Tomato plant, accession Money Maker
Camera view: tilt-top (135 deg); turntable rotation: 210 degrees
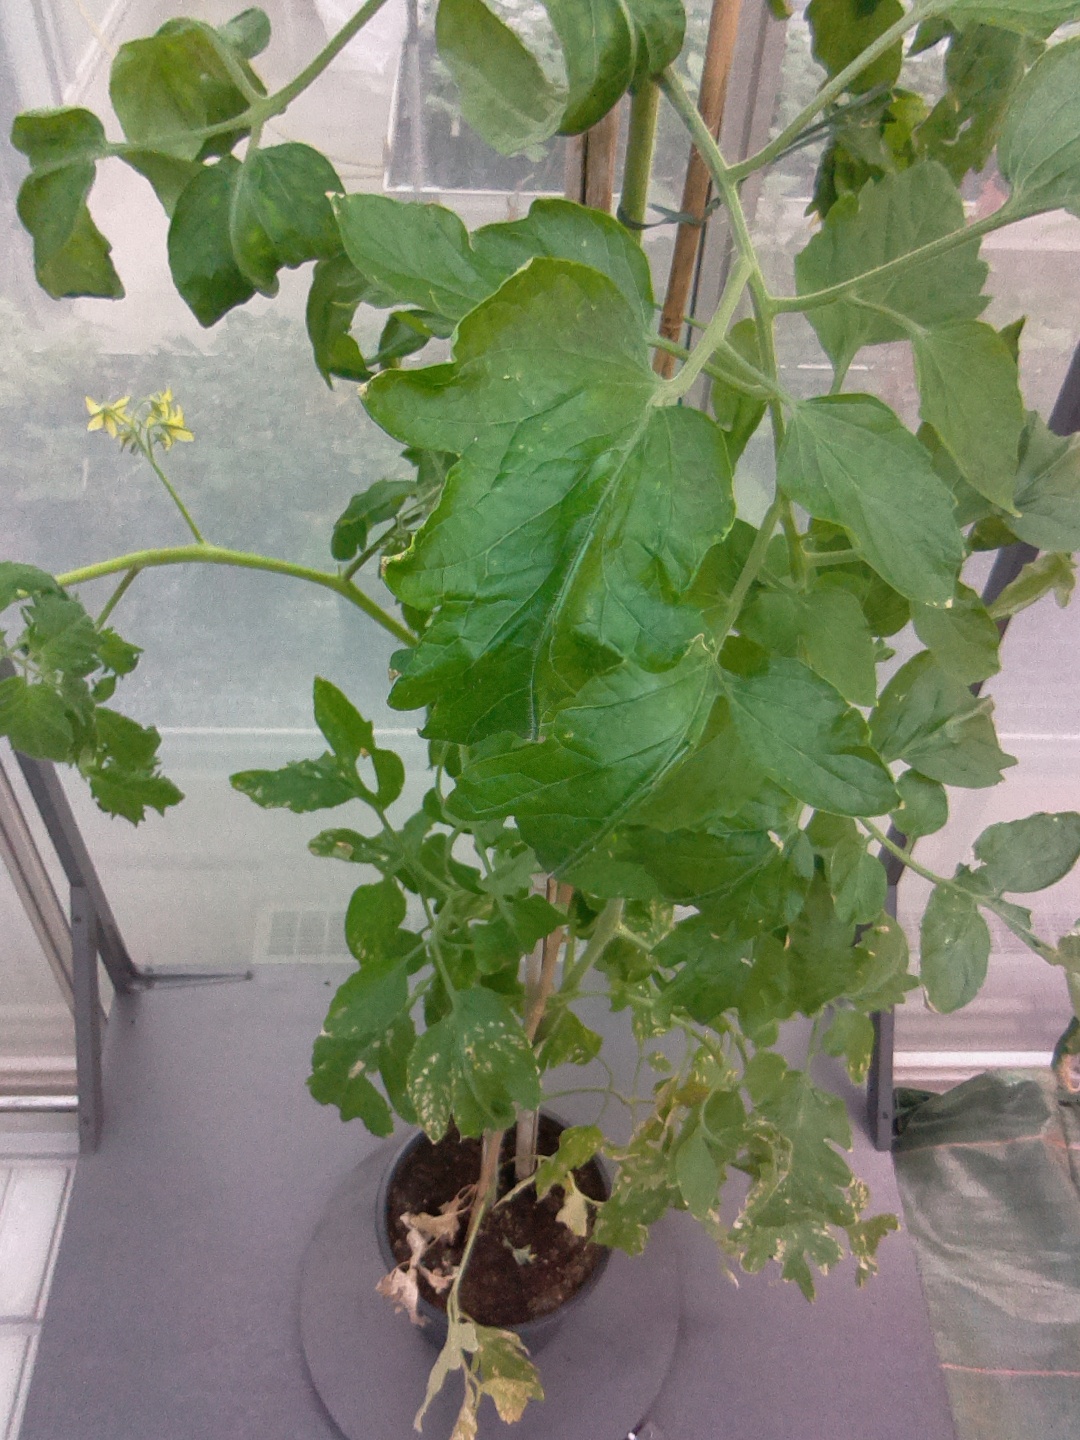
BBCH growth stage 72: 20%-30% of final fruit size